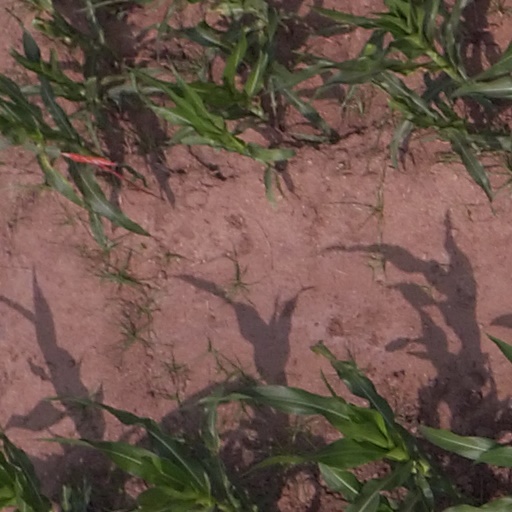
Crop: maize; corn